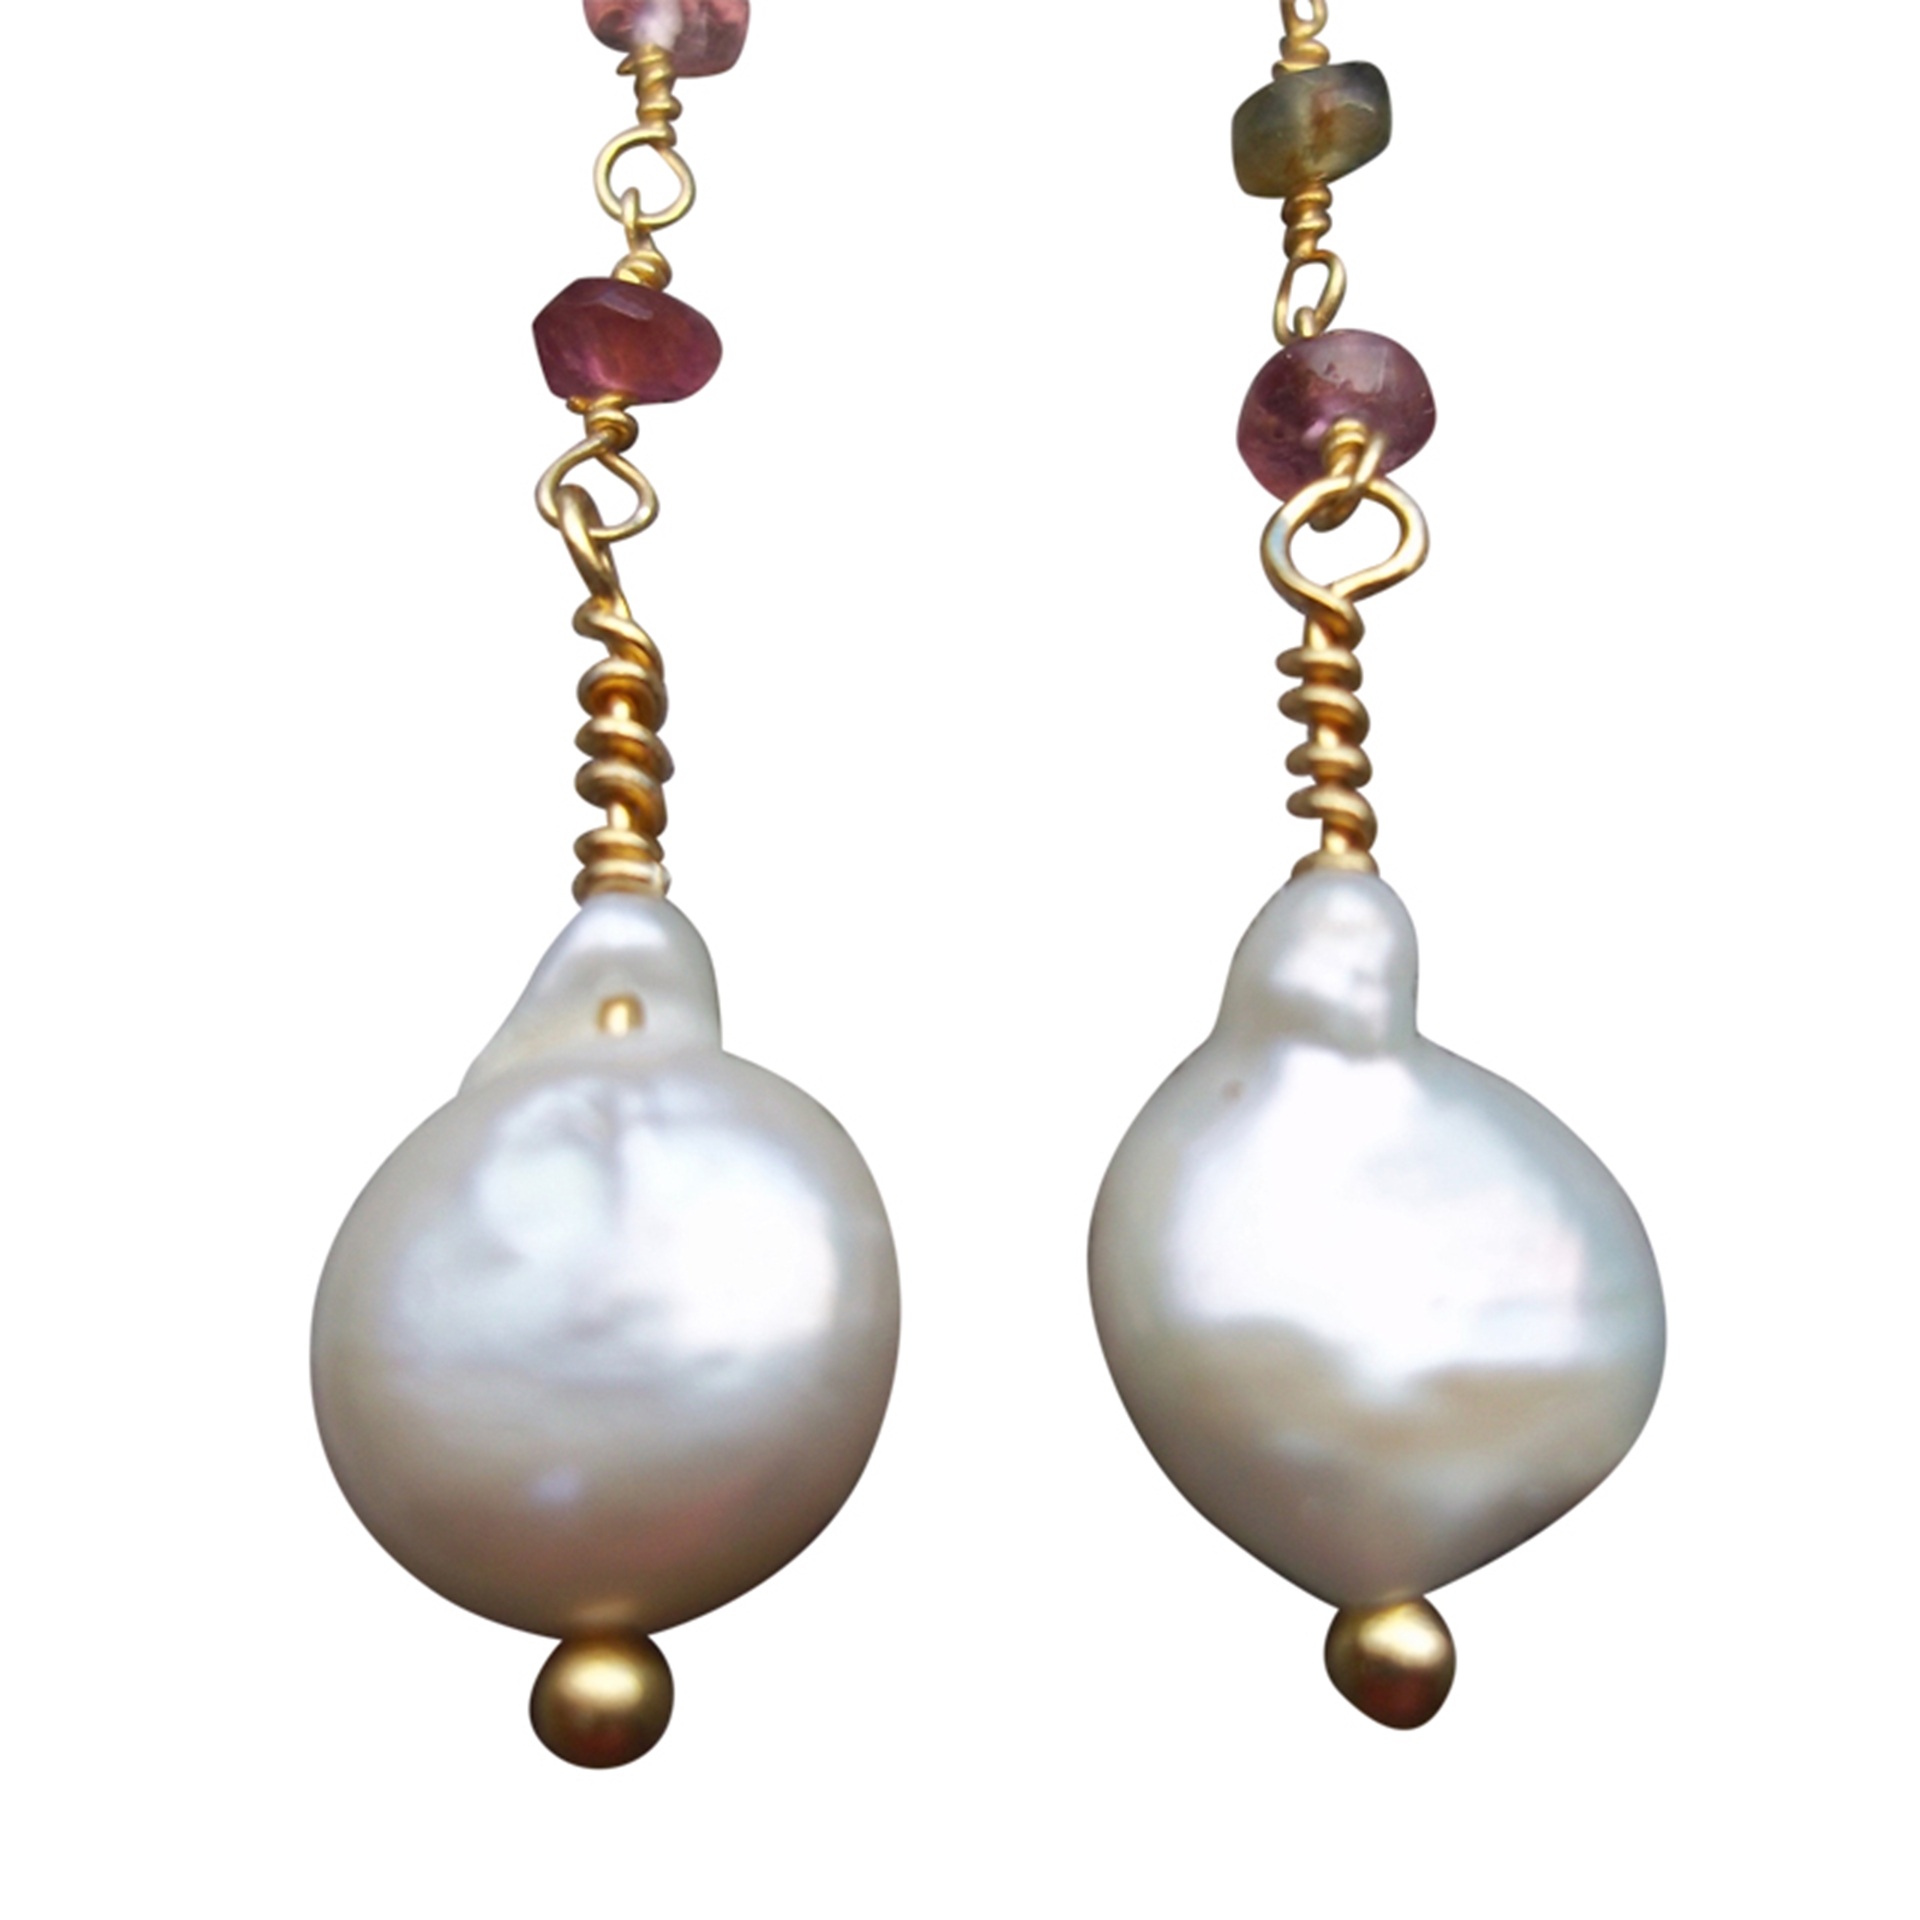
fashion, material, jewelry, jewellery, earrings, pearl, gemstone, pearls, fashion accessory, body jewelry